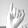
ASL letter: I